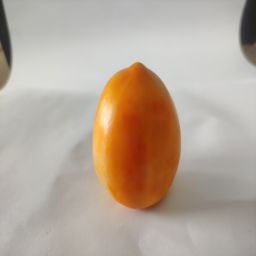
Crop: Tomato
Quality: Ripe